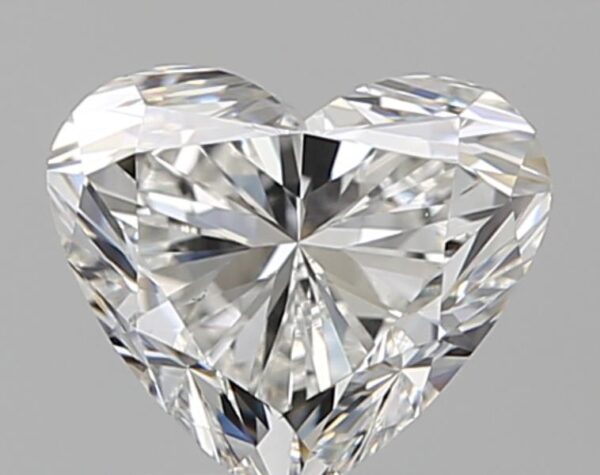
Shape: heart
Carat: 1
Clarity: VVS2
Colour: G
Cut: VG
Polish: EX
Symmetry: VG
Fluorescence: F
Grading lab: GIA
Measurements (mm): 5.87 x 6.77 x 4.13